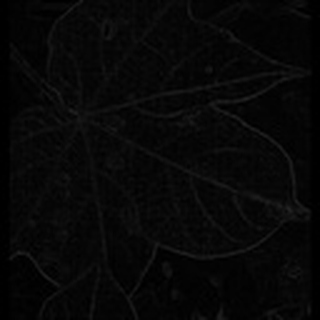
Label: cotton_target_spot